Steamboat Round the Bend

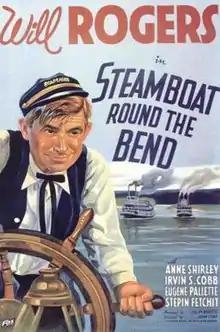
Film poster by Joseph A. Maturo

Steamboat Round the Bend is a 1935 American comedy film directed by John Ford, released by 20th Century Fox and produced by Fox Film Corporation, based on the 1933 novel of the same name by author Ben Lucien Burman. It was the final film made by star Will Rogers and was released posthumously, a month after he was killed in an airplane crash on August 15, 1935.